Shichinohe

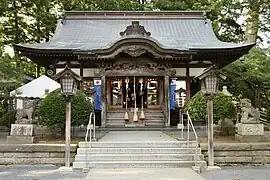
Shichinohe Shrine, located on the site of Shichinohe Castle

Shichinohe is in central Aomori Prefecture, to the east of the Hakkōda Mountains.